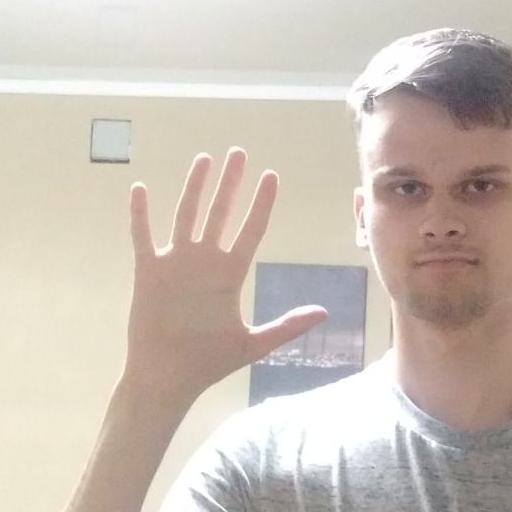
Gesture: palm